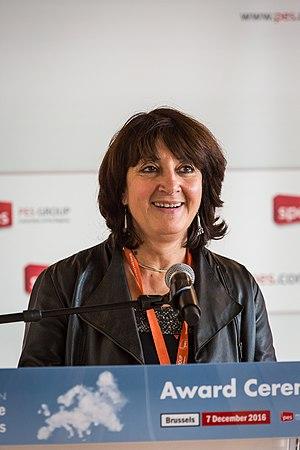
Olga Zrihen Zaari, née à Casablanca le 10 janvier 1953 dans une famille juive marocaine, est une femme politique belge membre du Parti socialiste. Elle est licenciée en traduction.